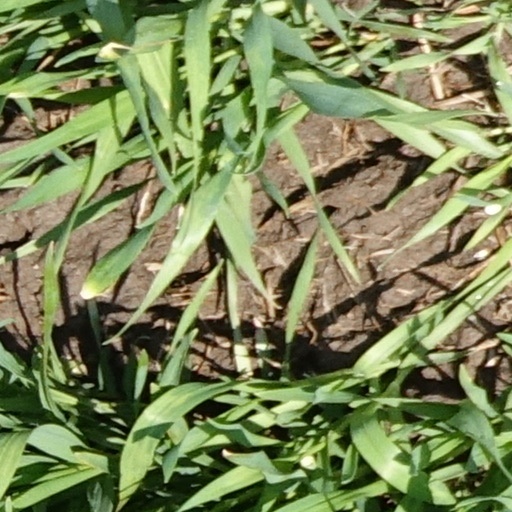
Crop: wheat